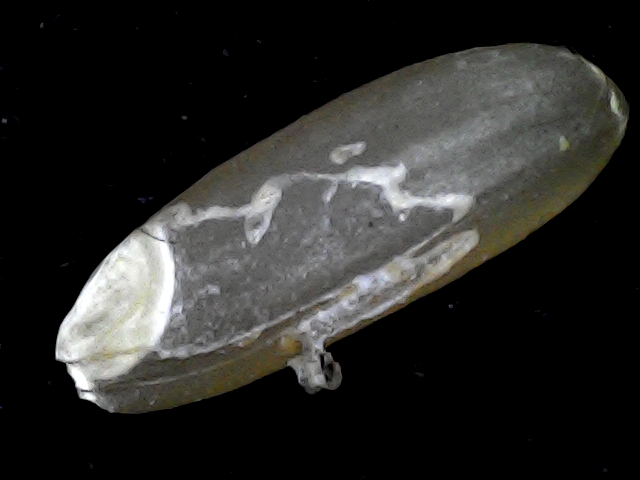
Rice variety: BR23